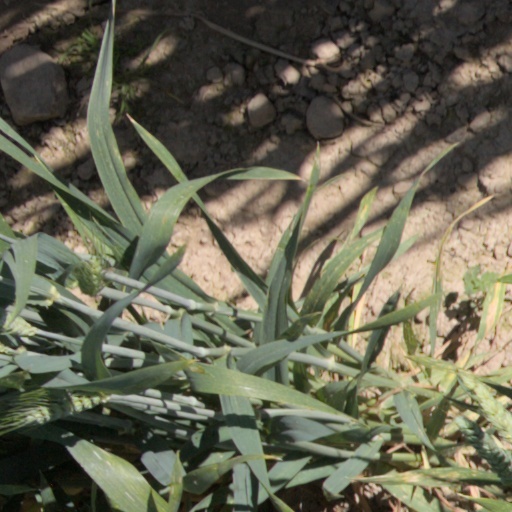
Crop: wheat